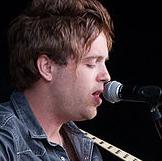
Age: 21